Petillia gens

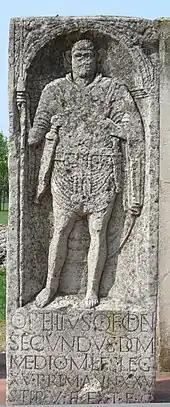
Monument of Quintus Petilius Secundus, a soldier stationed in Germania Inferior during the first century.

The gens Petillia or Petilia was a plebeian family at ancient Rome. Members of this gens first appear in history at the beginning of the second century BC, and the first to obtain the consulship was Quintus Petillius Spurinus in 176 BC.